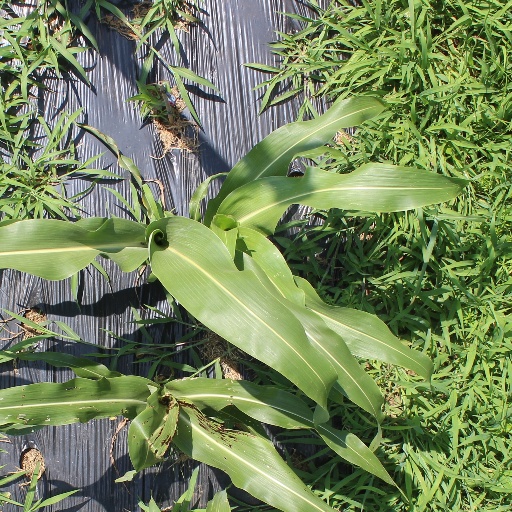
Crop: sorghum